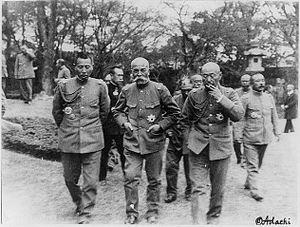
Ōshima Ken'ichi, né le 19 juin 1858 dans la préfecture de Gifu au Japon et décédé à l'âge de 88 ans le 24 mars 1947, est un général de l'armée impériale japonaise qui fut ministre de la Guerre pendant la Première Guerre mondiale. Son fils, Hiroshi Ōshima, fut également lieutenant général dans l'armée impériale japonaise et ambassadeur japonais en Allemagne nazie.